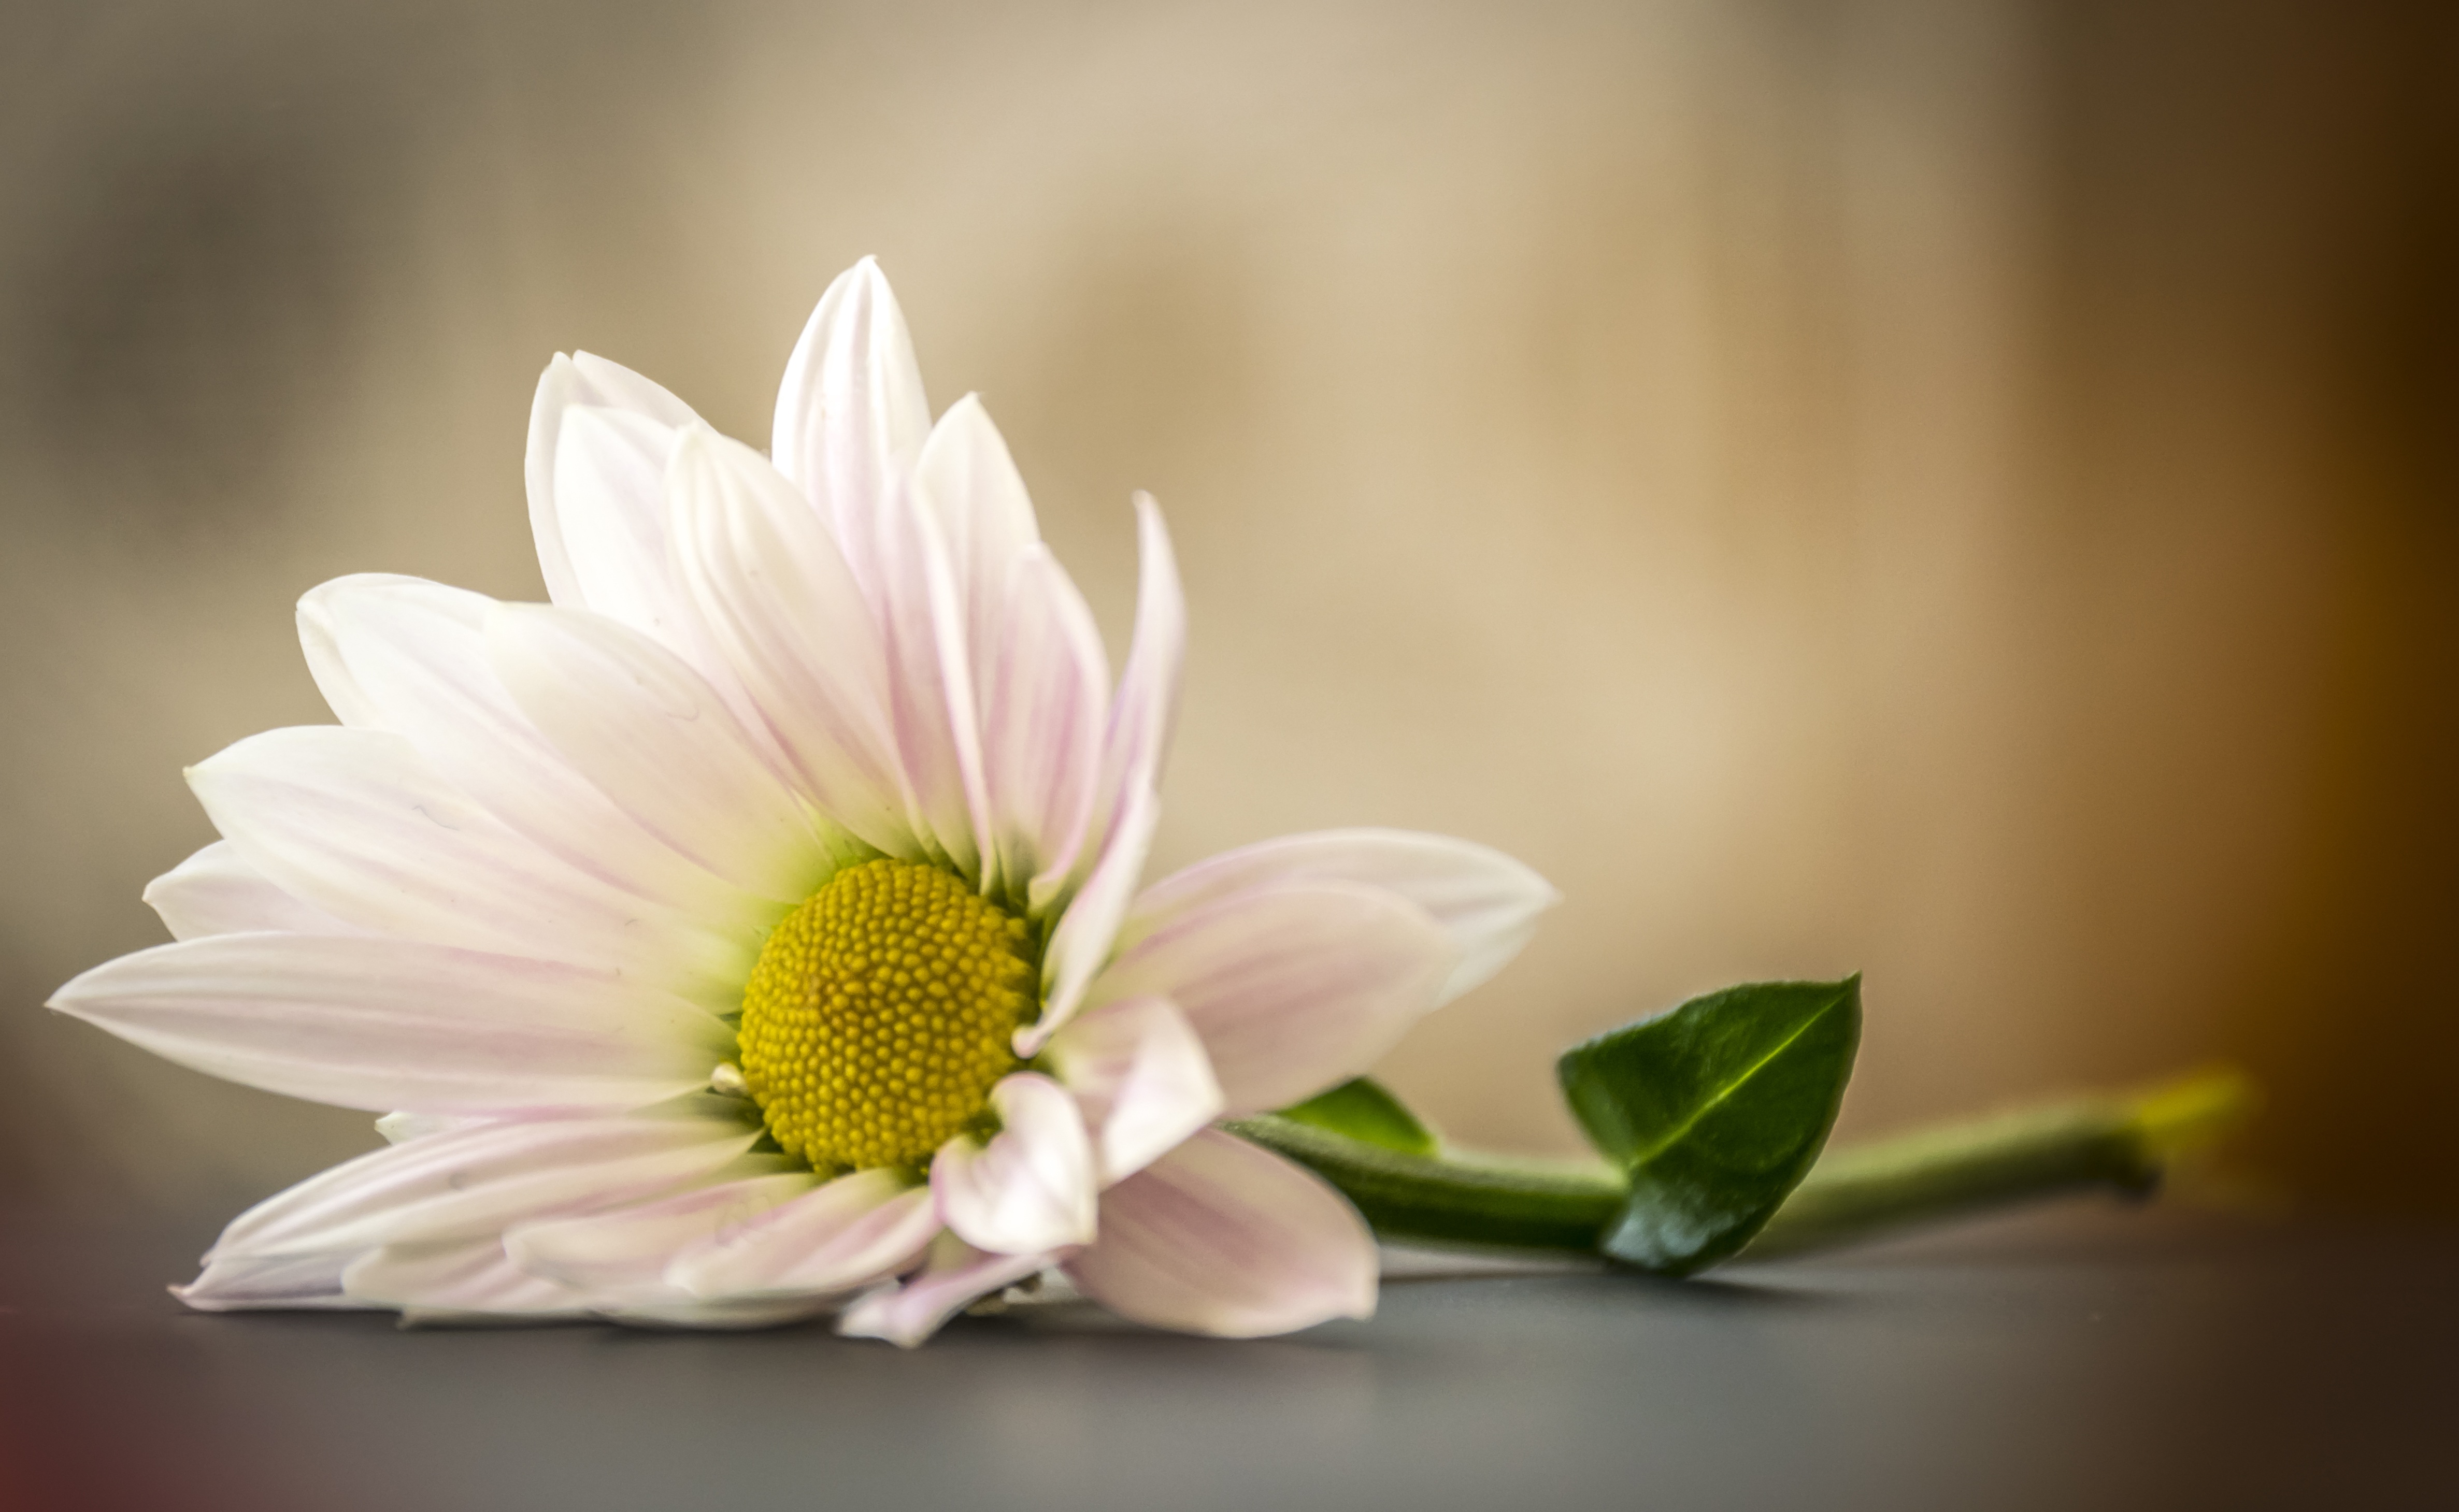
nature, blossom, plant, white, photography, flower, petal, daisy, spring, green, romantic, botany, yellow, pink, flora, wildflower, close up, floristry, macro photography, white flowers, flowering plant, daisy family, flower bouquet, plant stem, land plant